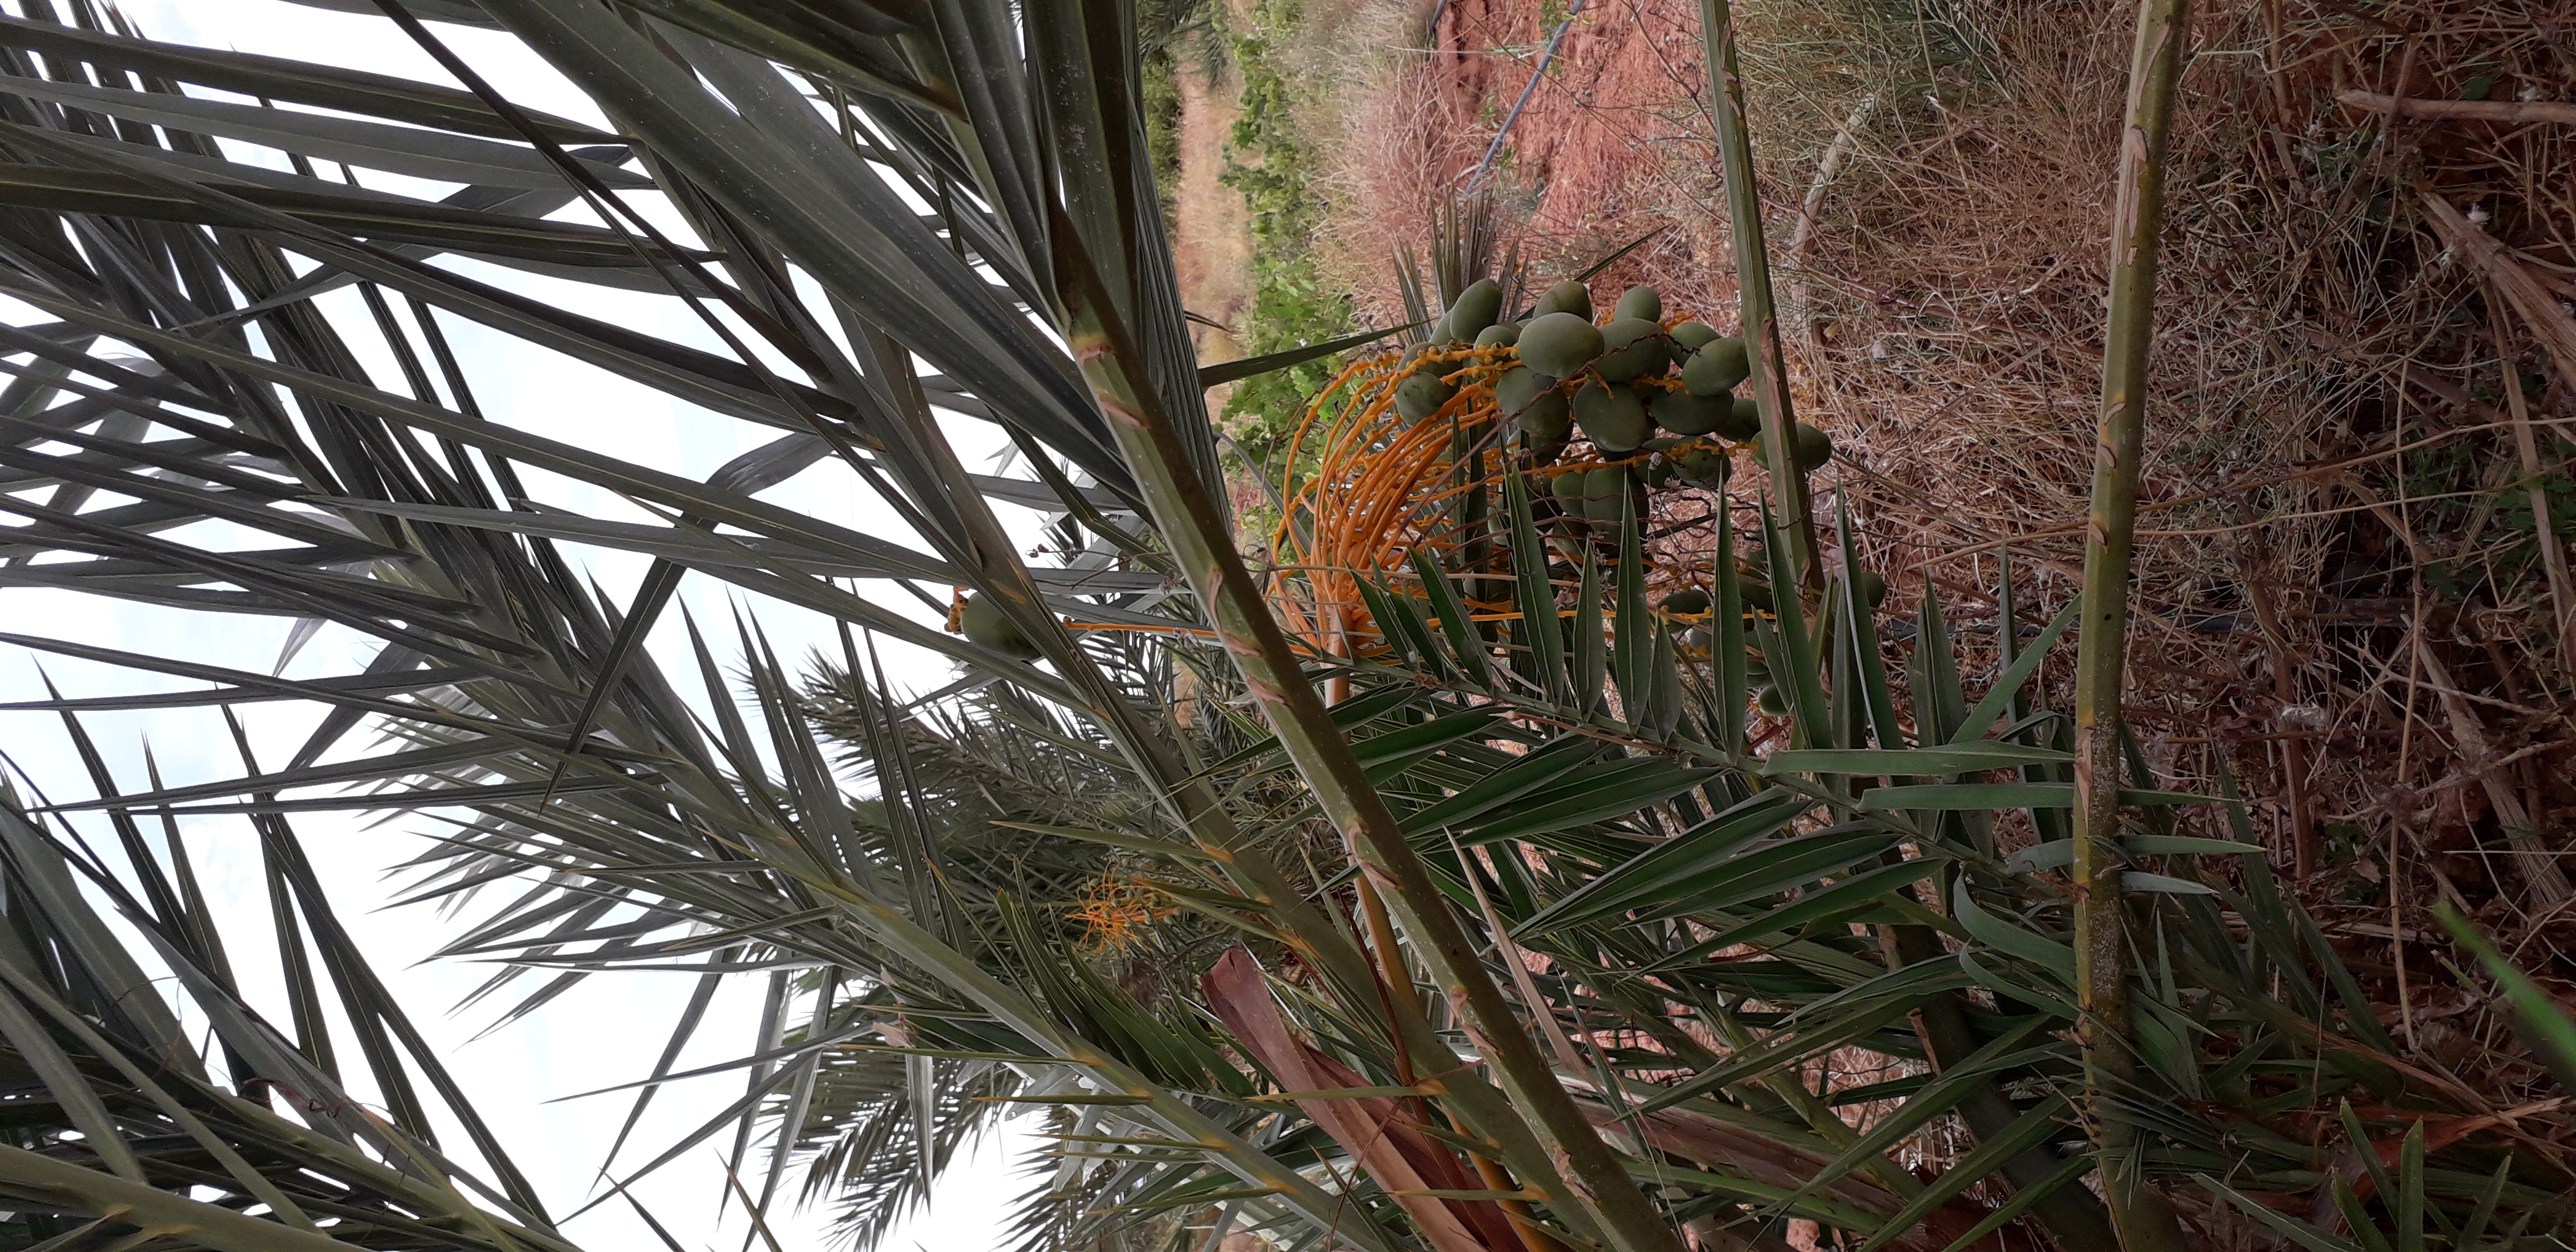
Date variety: Boumajhoul